Ryan House

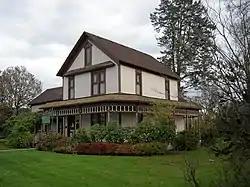

The Ryan House was a historic building in Sumner, Washington, United States that was once used as a museum.